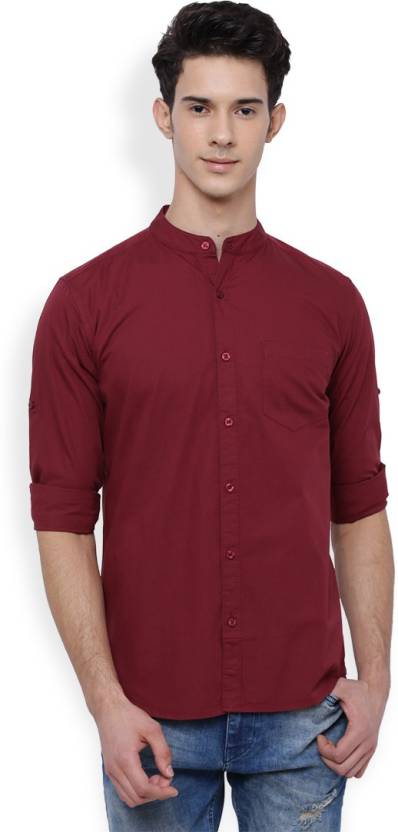
Product: Men Slim Fit Solid Slim Collar Casual Shirt
Price: ₹488
Colors: Maroon
Pattern: Solid